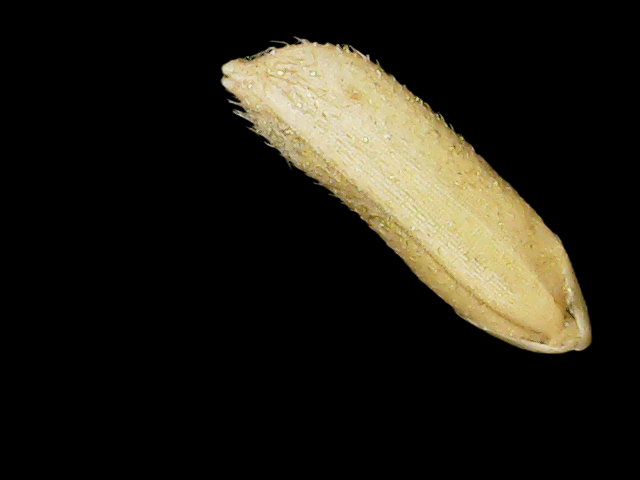
Rice variety: Binadhan16